Slovenijales Trgovina D.o.o

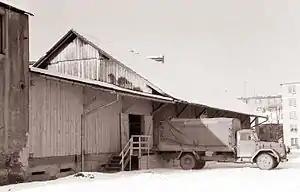
Slovenijales warehouse, 1961.

It specializes in sales of timber, wood and other material products for buildings and home furniture, and raw materials for carpenters. It is one of the largest companies of this sort in Slovenia and former Yugoslavia.